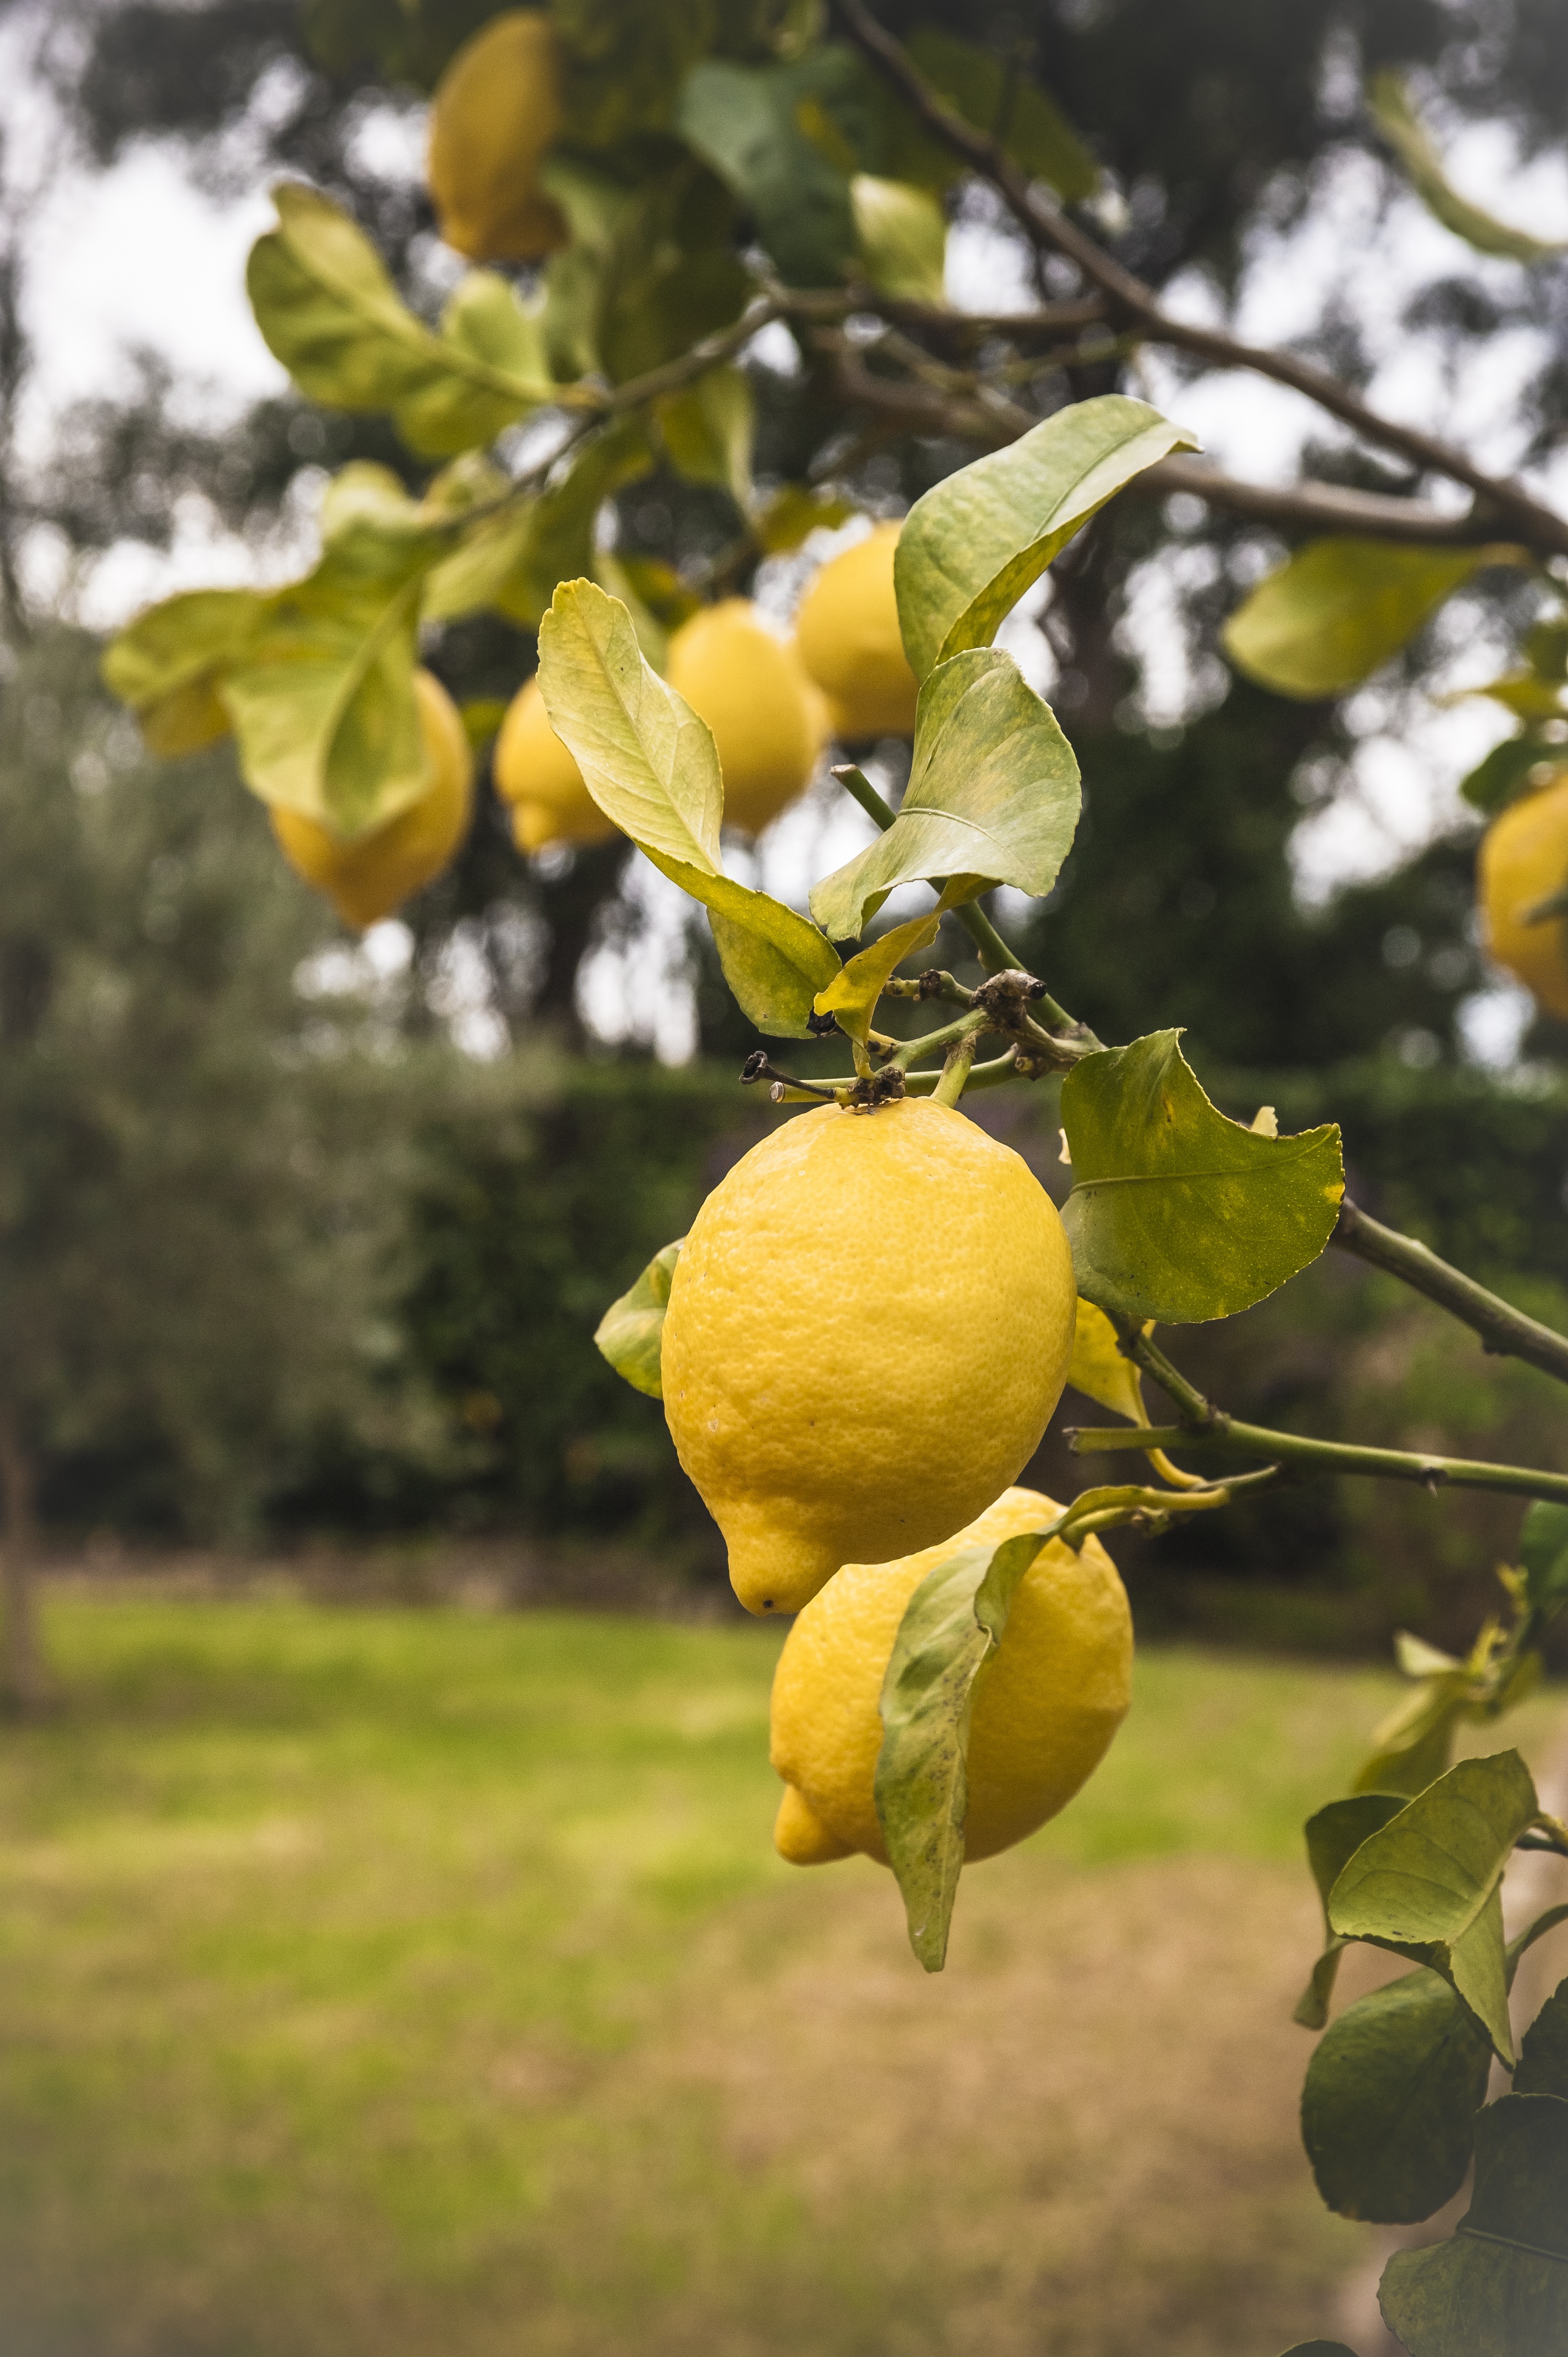
tree, branch, blossom, plant, fruit, sunlight, leaf, flower, food, green, produce, autumn, botany, yellow, healthy, flora, season, lemon, nutrition, lemon tree, fruits, tart, vitamins, citron, citrus, sour, lemons, citrus fruits, flowering plant, fruity, citrus fruit, bitter orange, woody plant, land plant